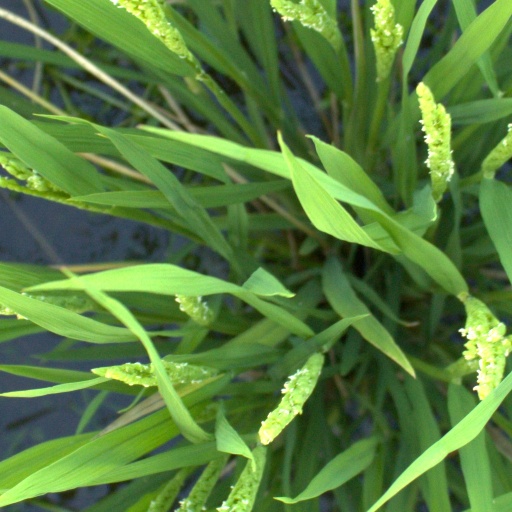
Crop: rice